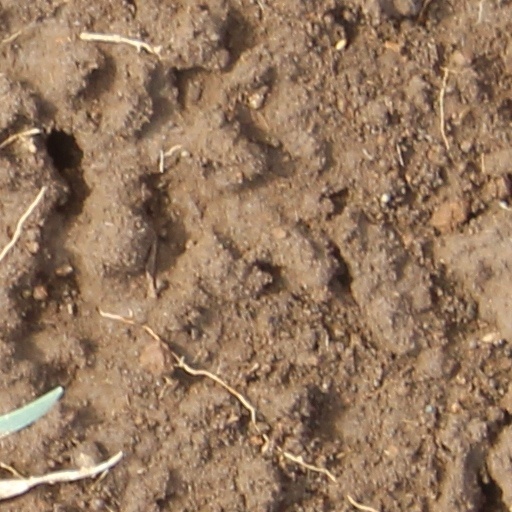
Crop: wheat